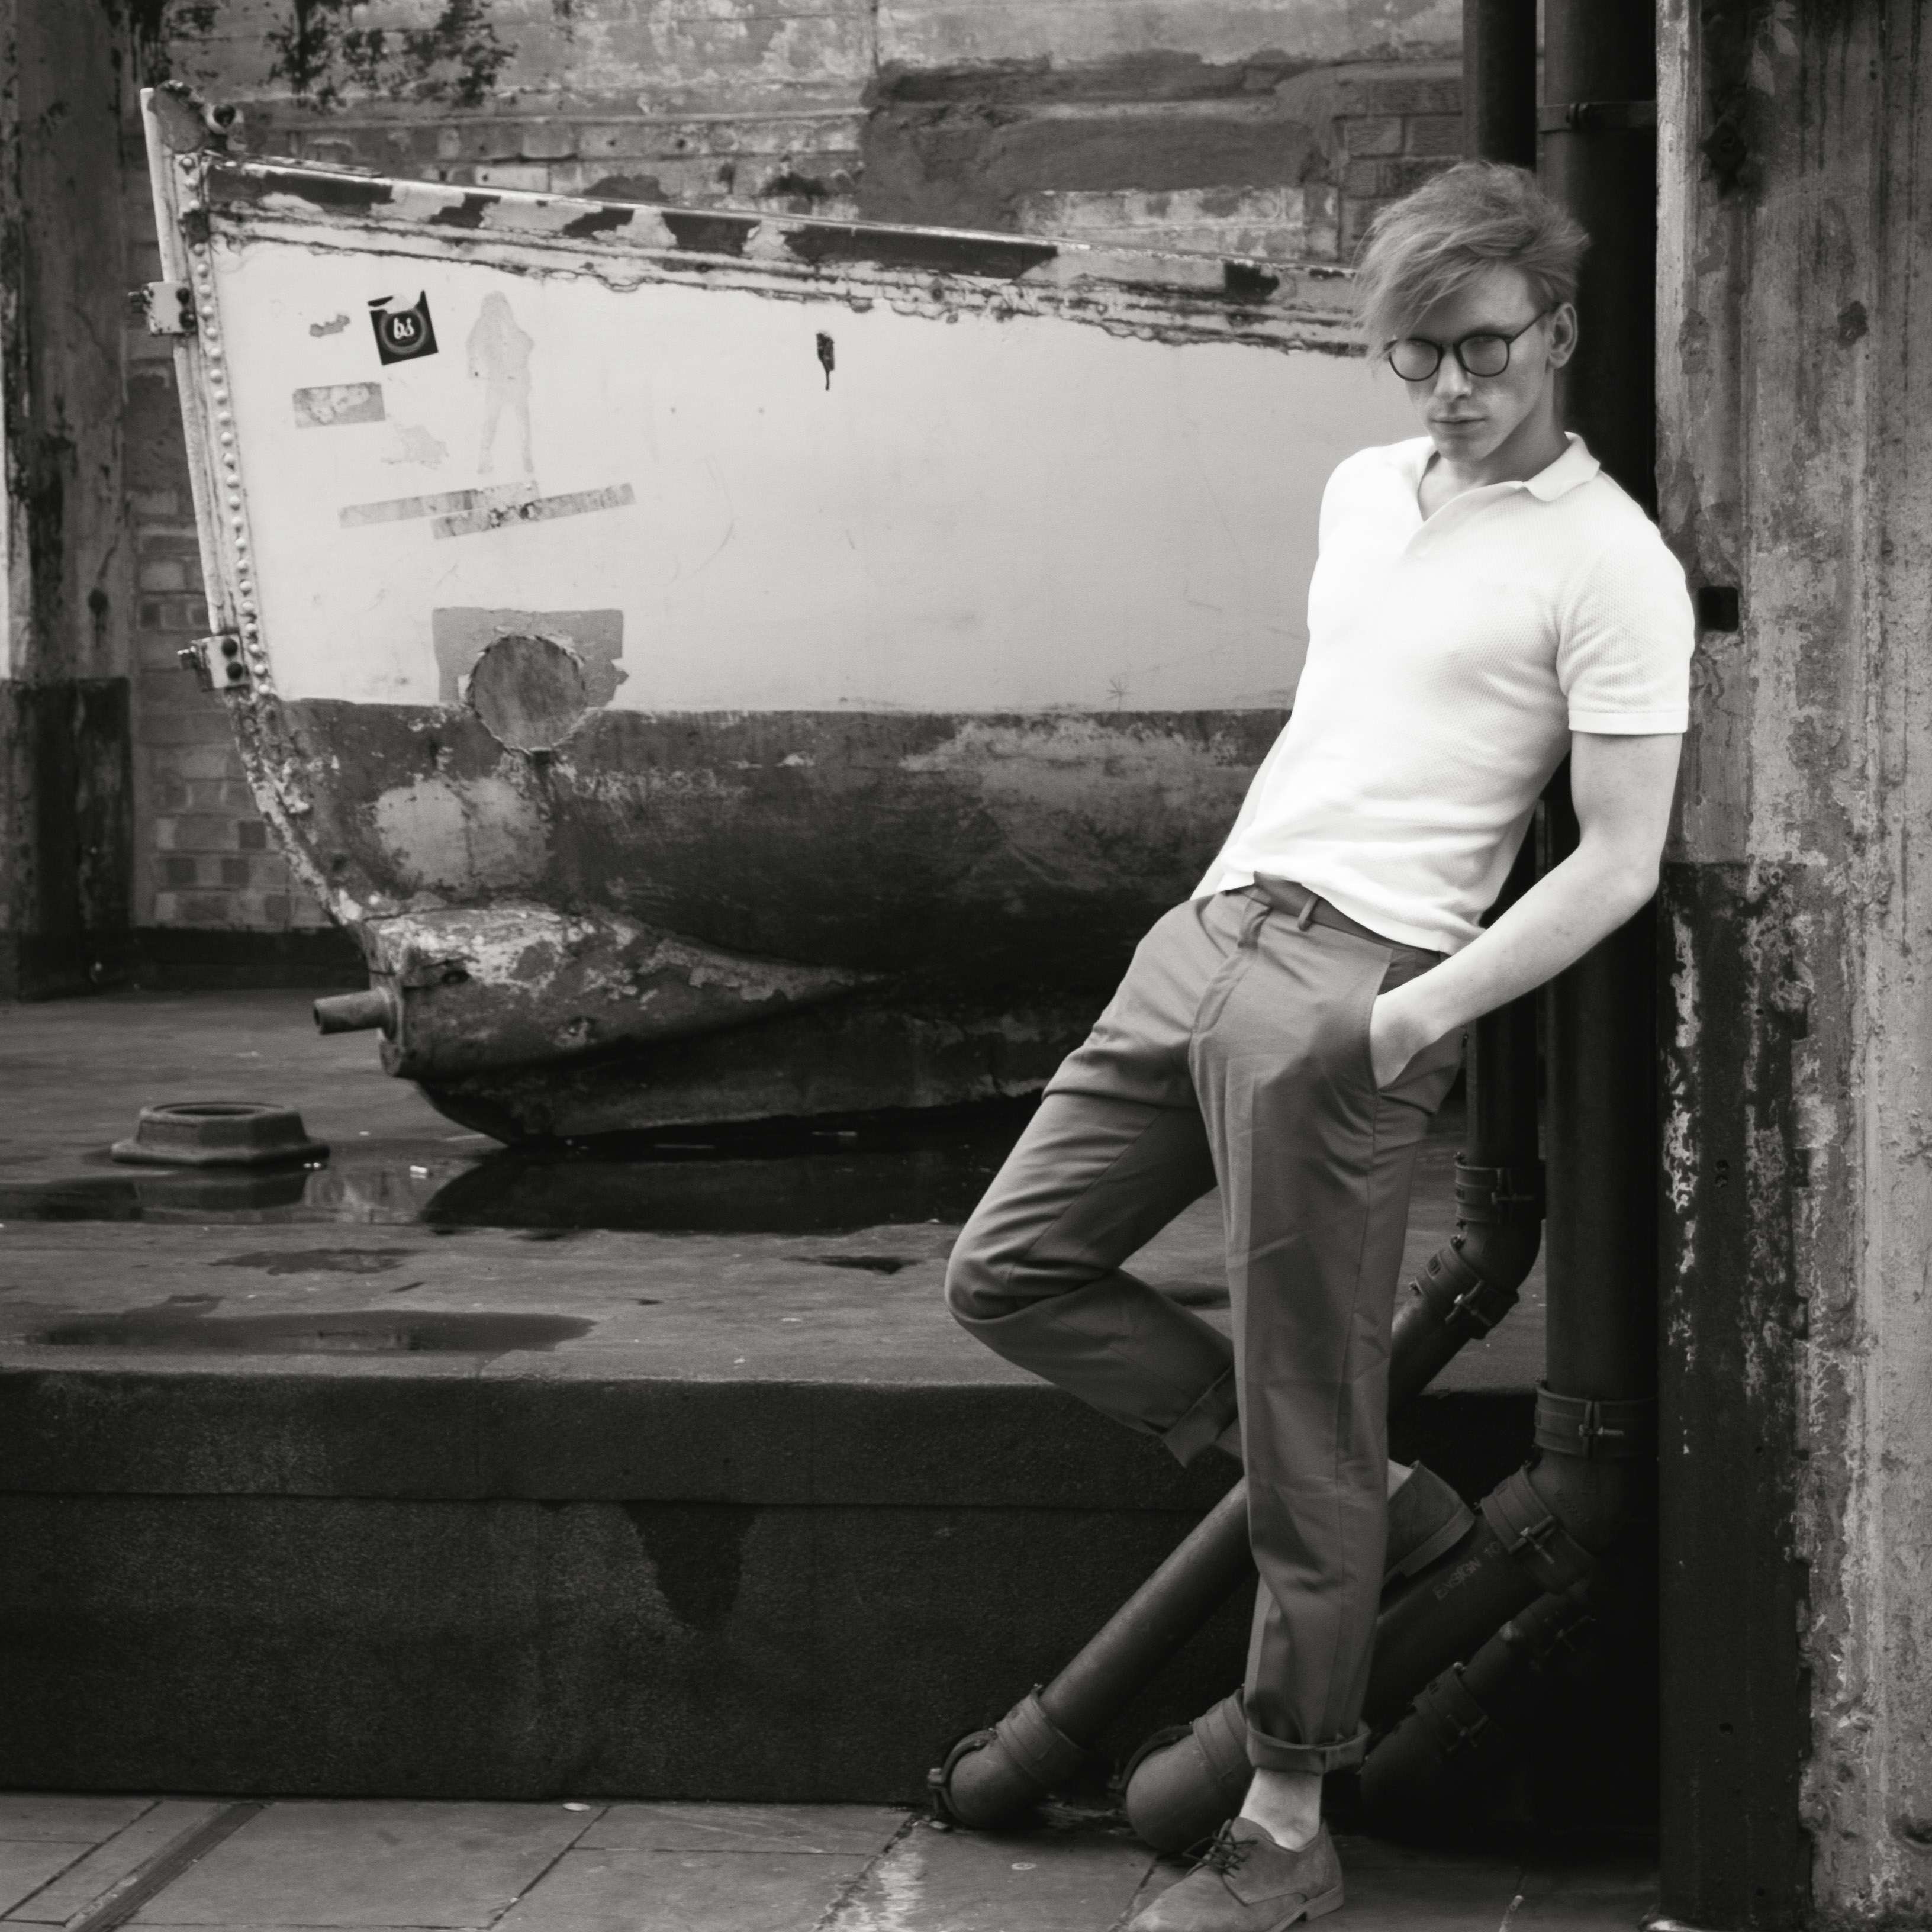
person, black and white, road, white, street, photography, standing, portrait, sitting, child, black, monochrome, photograph, image, photo shoot, monochrome photography, portrait photography, human positions